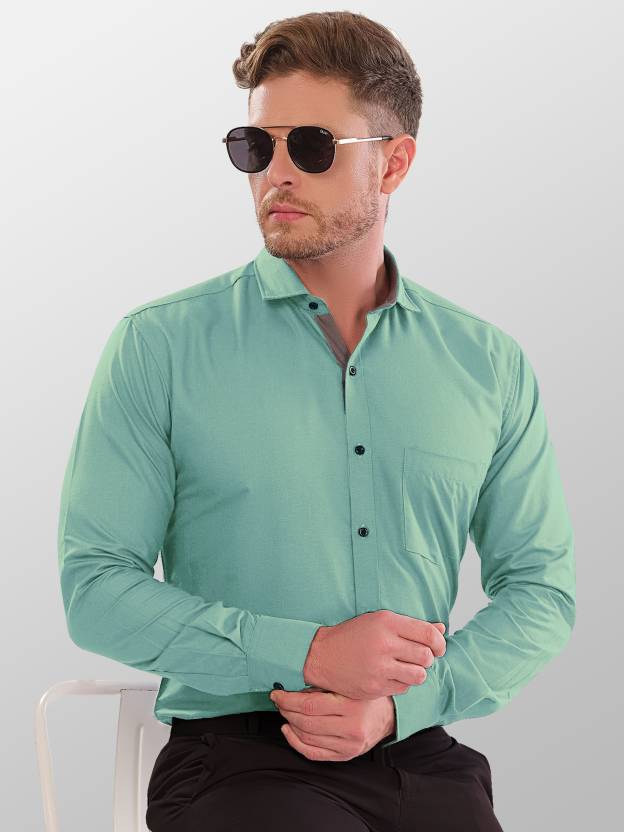
Product: Men Regular Fit Solid Button Down Collar Formal Shirt
Price: ₹339
Colors: Light Green
Pattern: Solid
Description: This shirts is one of the top selling product from premium quality shirts collection exclusively manufactured by VeBNoR brand. Long lasting fabric and trendy colors make it evergreen for casual and formal usage. You can use it on jeans as well as it is appropriate as formal office wear. Acurate stitching by skilled workers gives it authentic classic look. You will love to wear it for multi purpose use as shirts boys men, shirt for men look, shirts for men stylish, formal shirt, shirts for men stylish look branded
Other details: Formal shirt